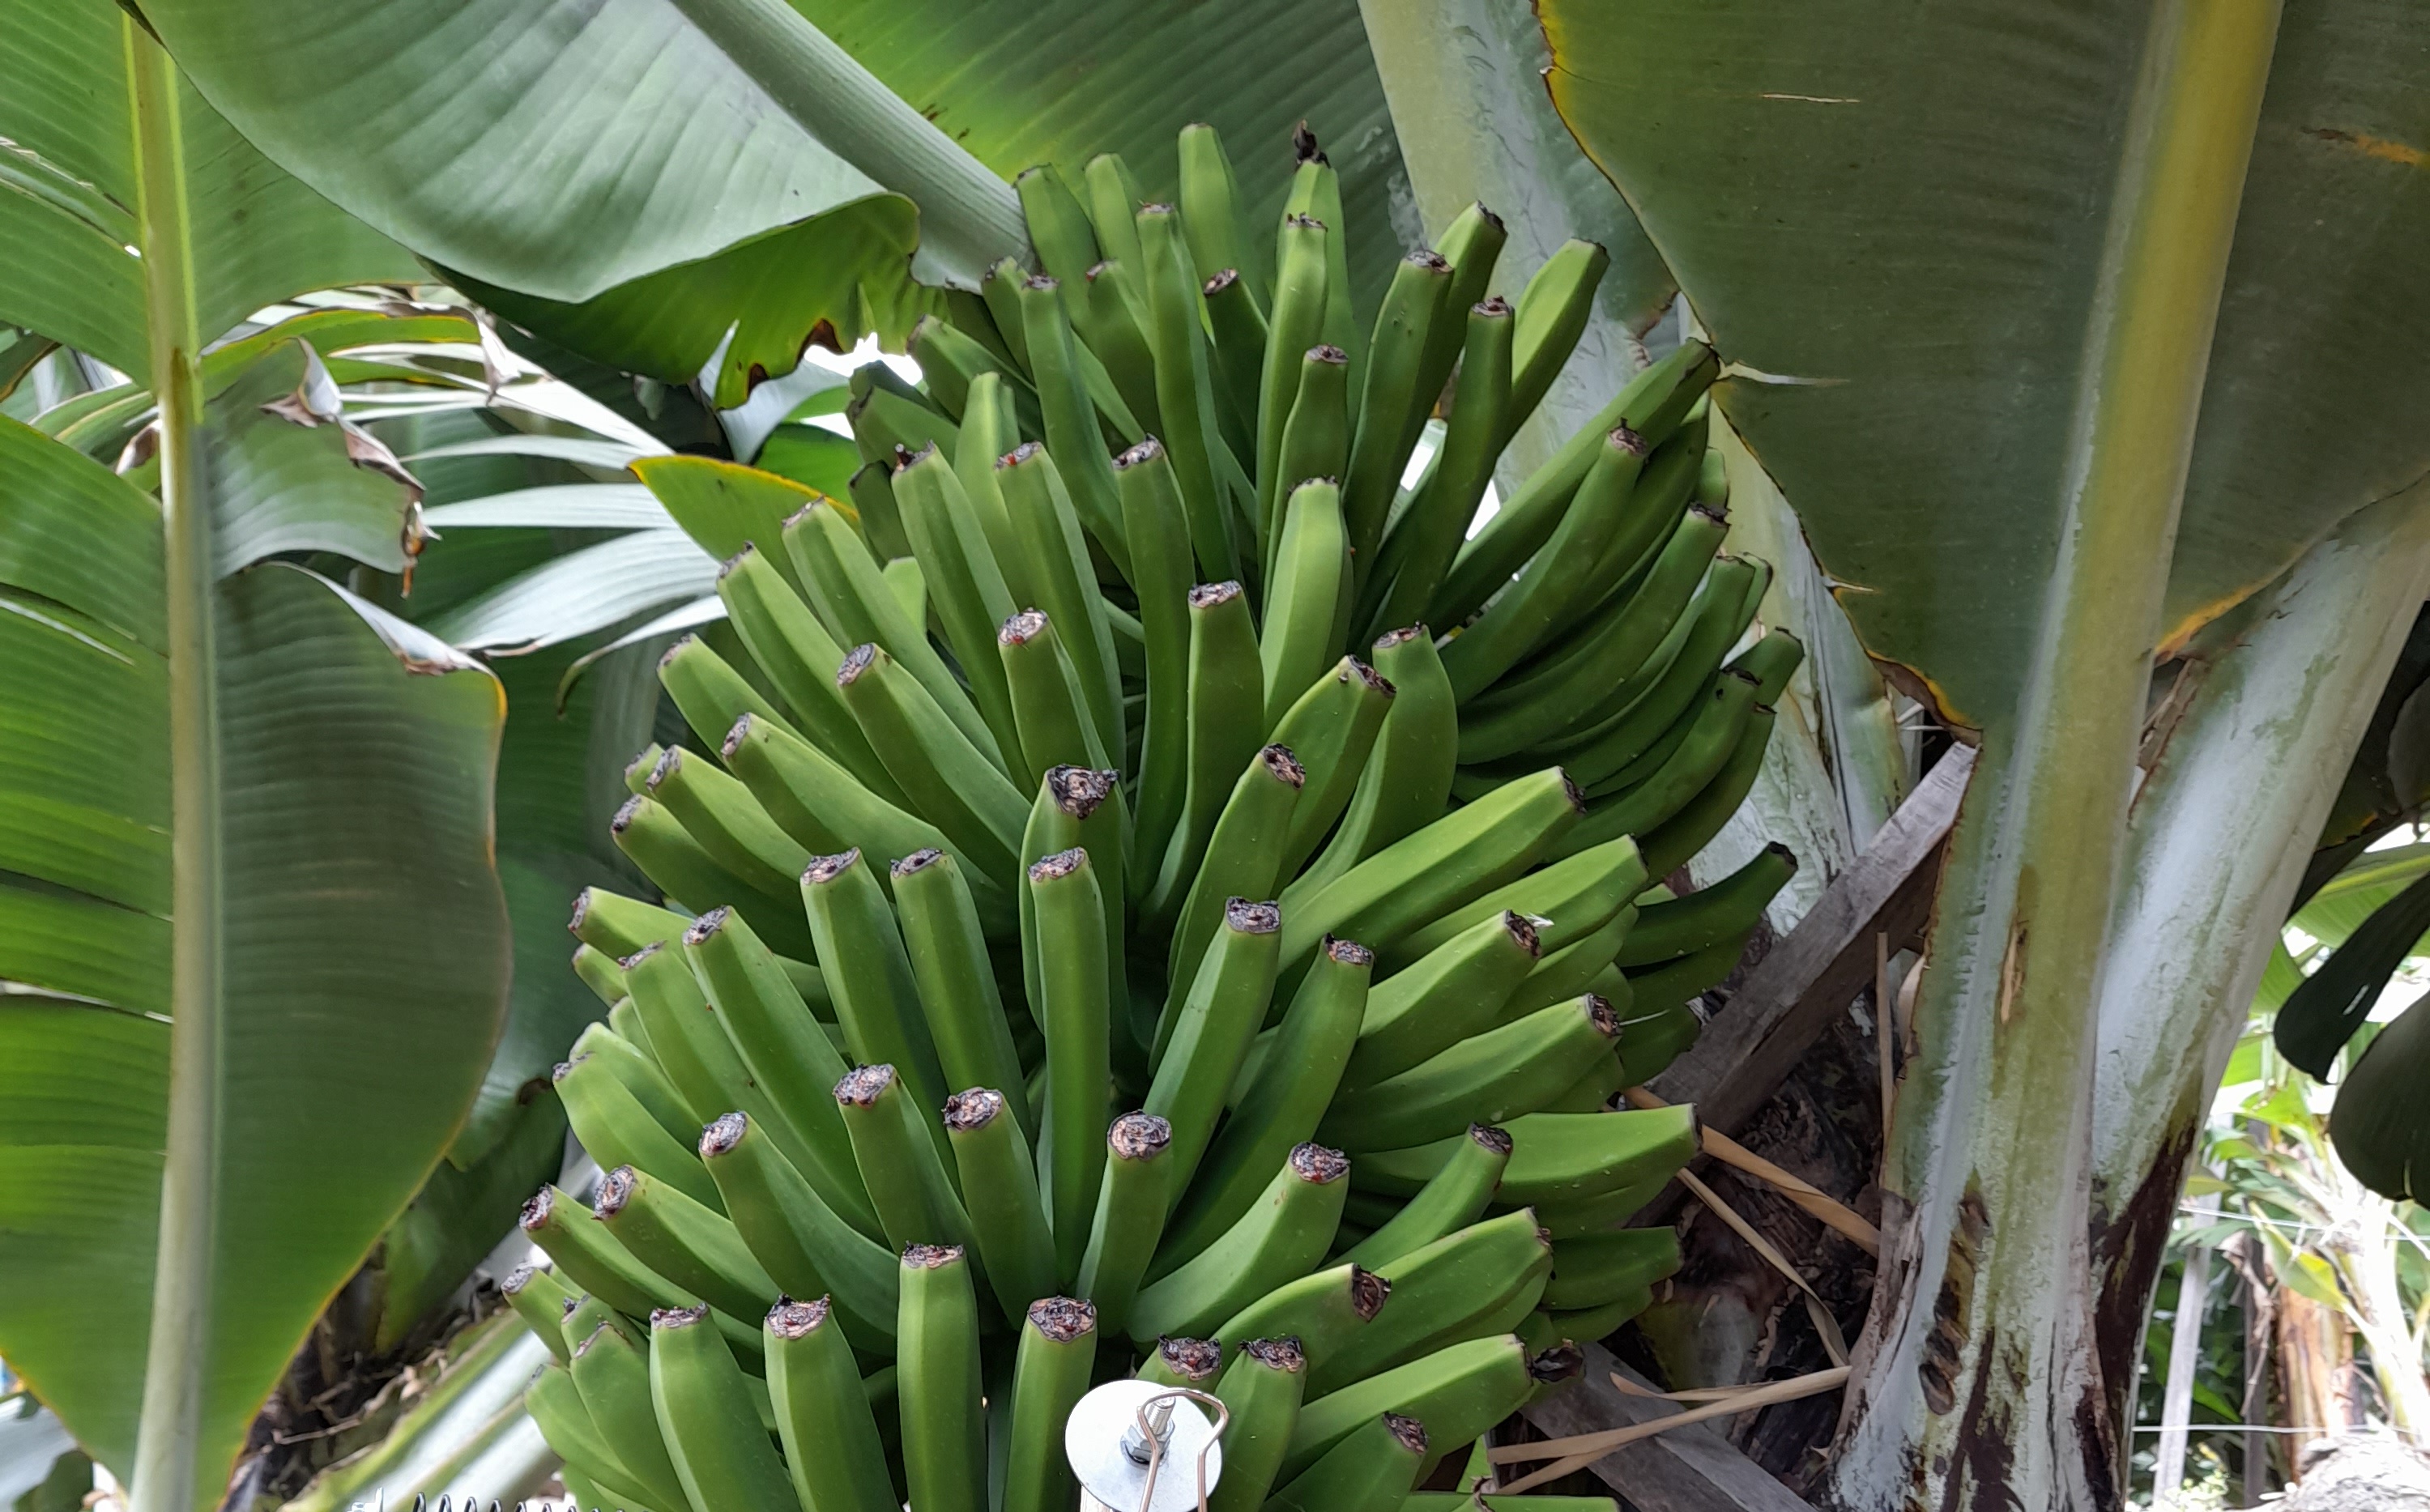
Label: Keep